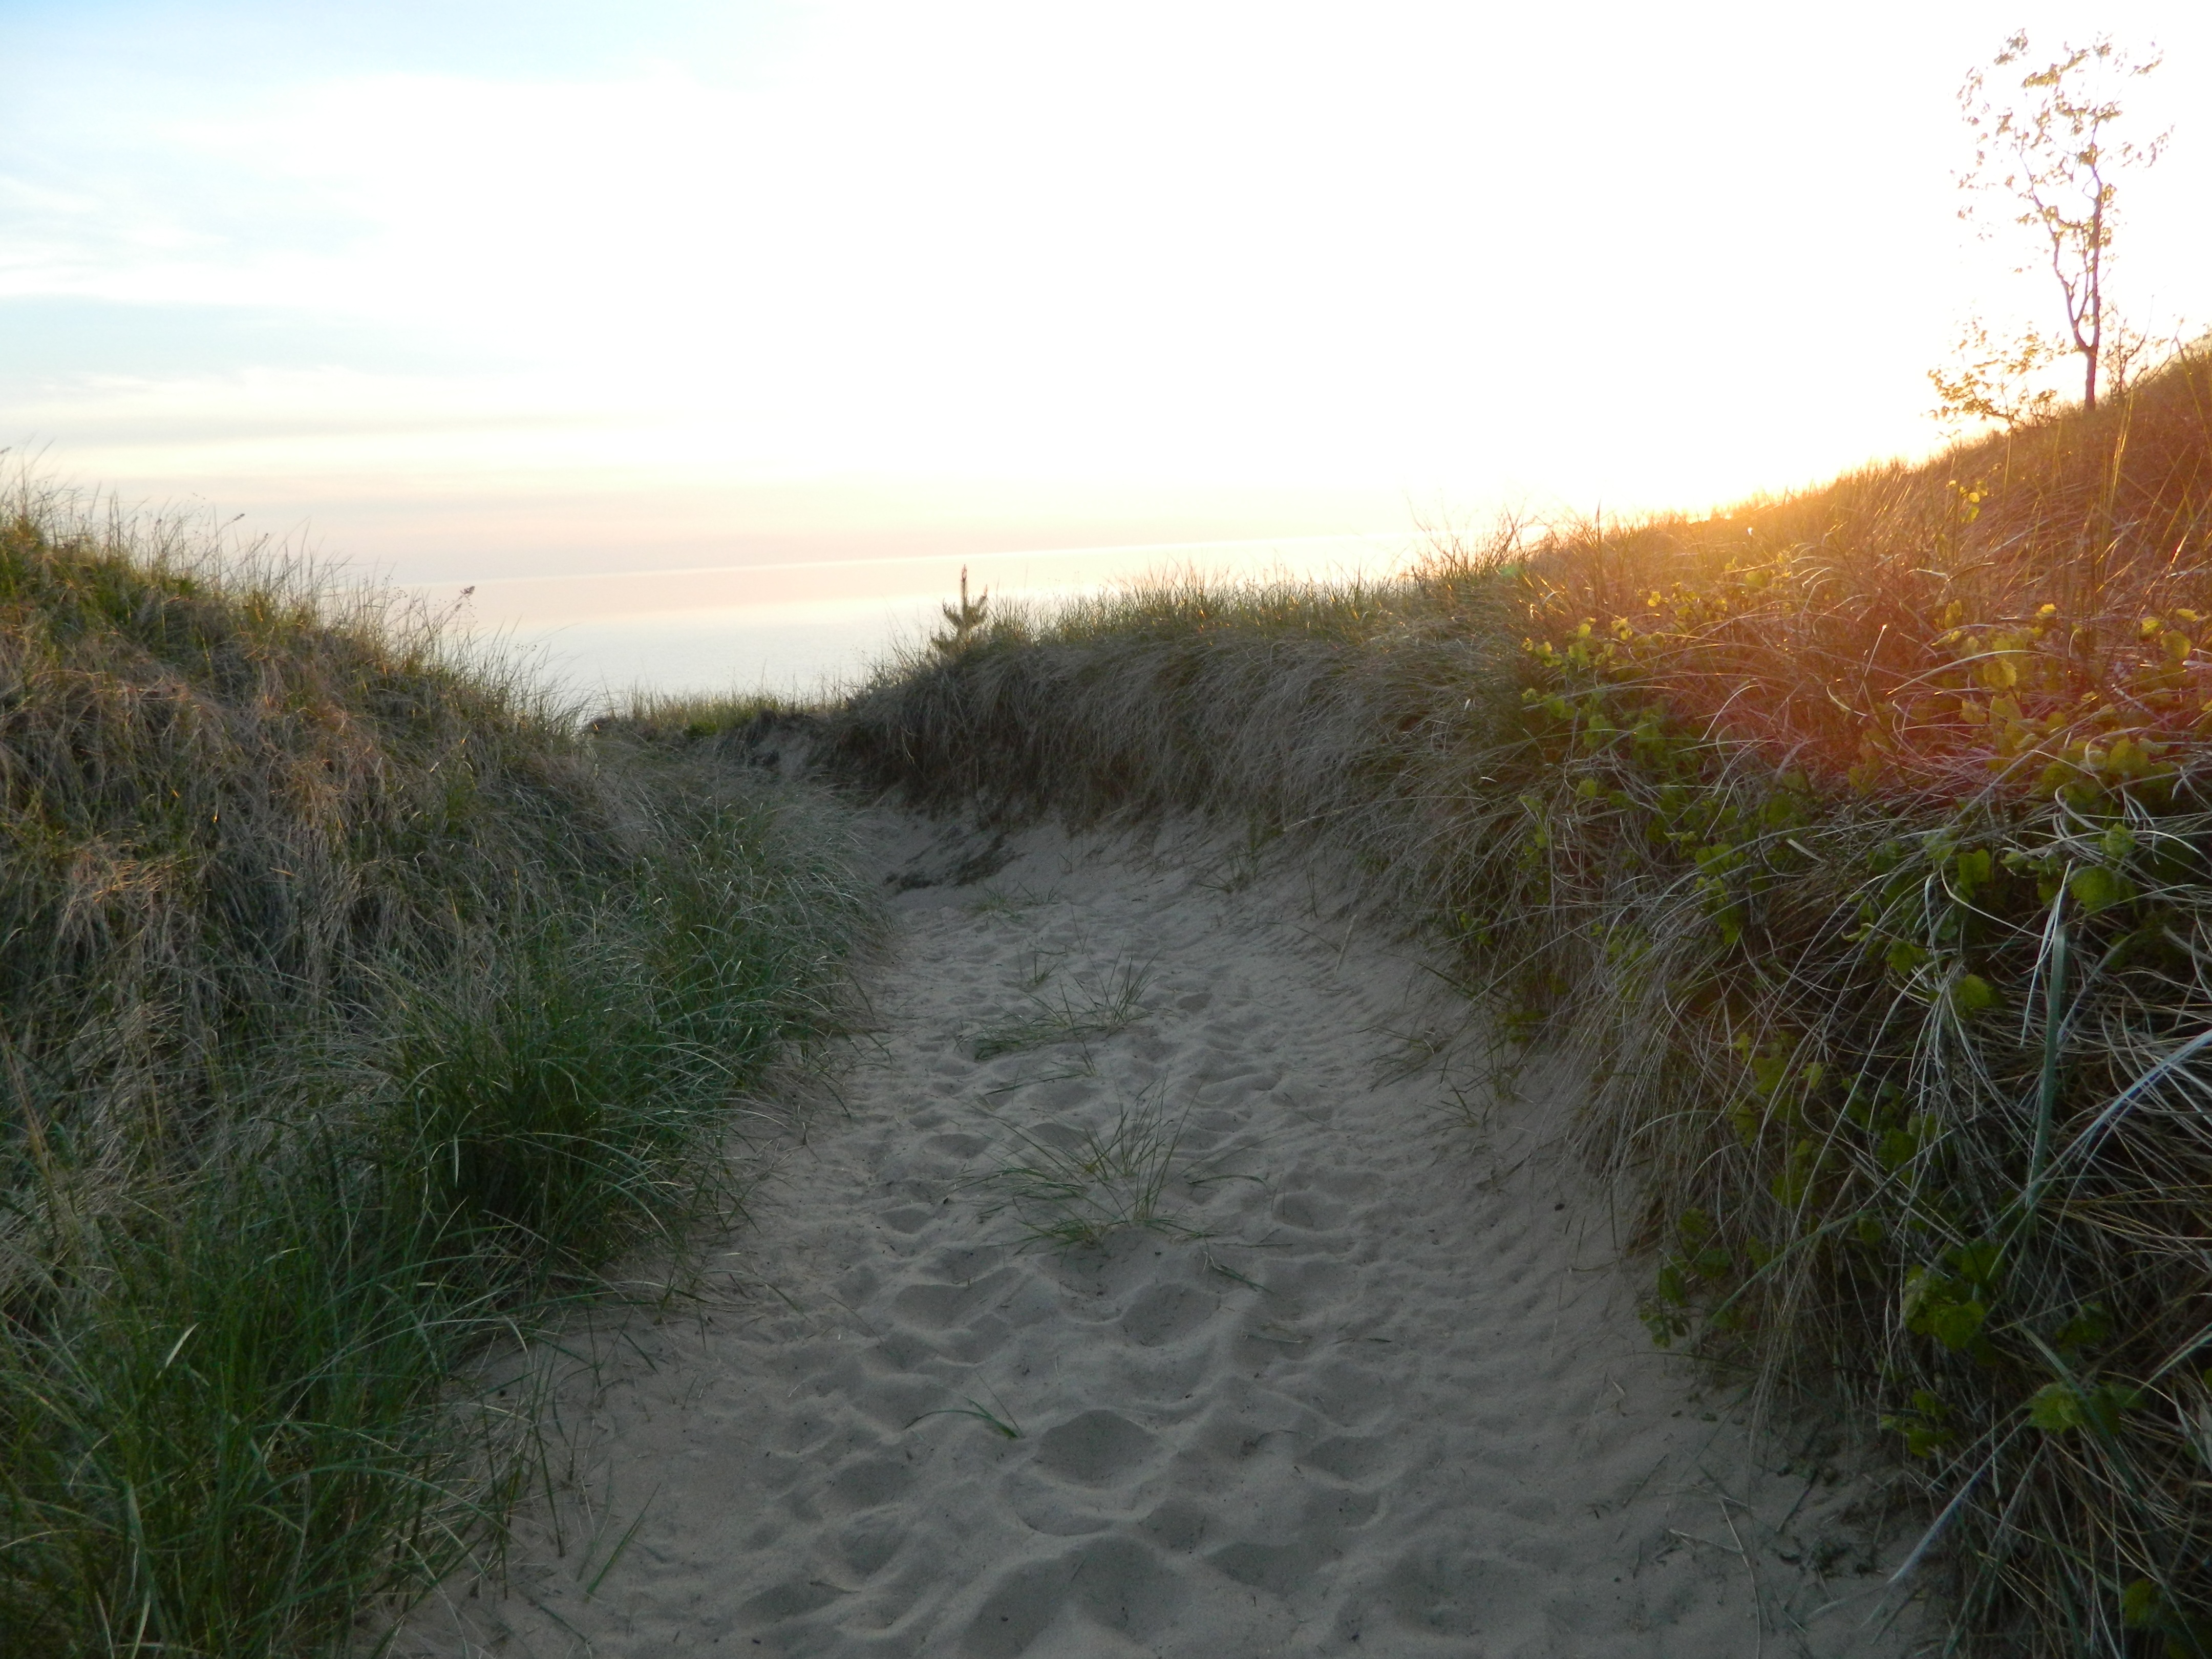
beach, landscape, sea, coast, nature, grass, outdoor, sand, horizon, marsh, wilderness, light, sunset, road, trail, prairie, dune, shore, summer, vacation, dirt road, idyllic, scenic, waterway, grassland, wetland, habitat, ecosystem, steppe, rural area, landform, natural environment, grass family